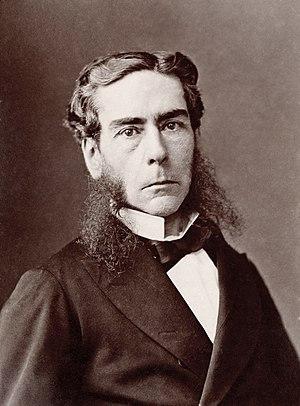
Eugène Mouton (dit ""Mérinos"" (1823 - 1902), magistrat, écrivain humoristique et de science fiction, auteur pour la jeunesse français"